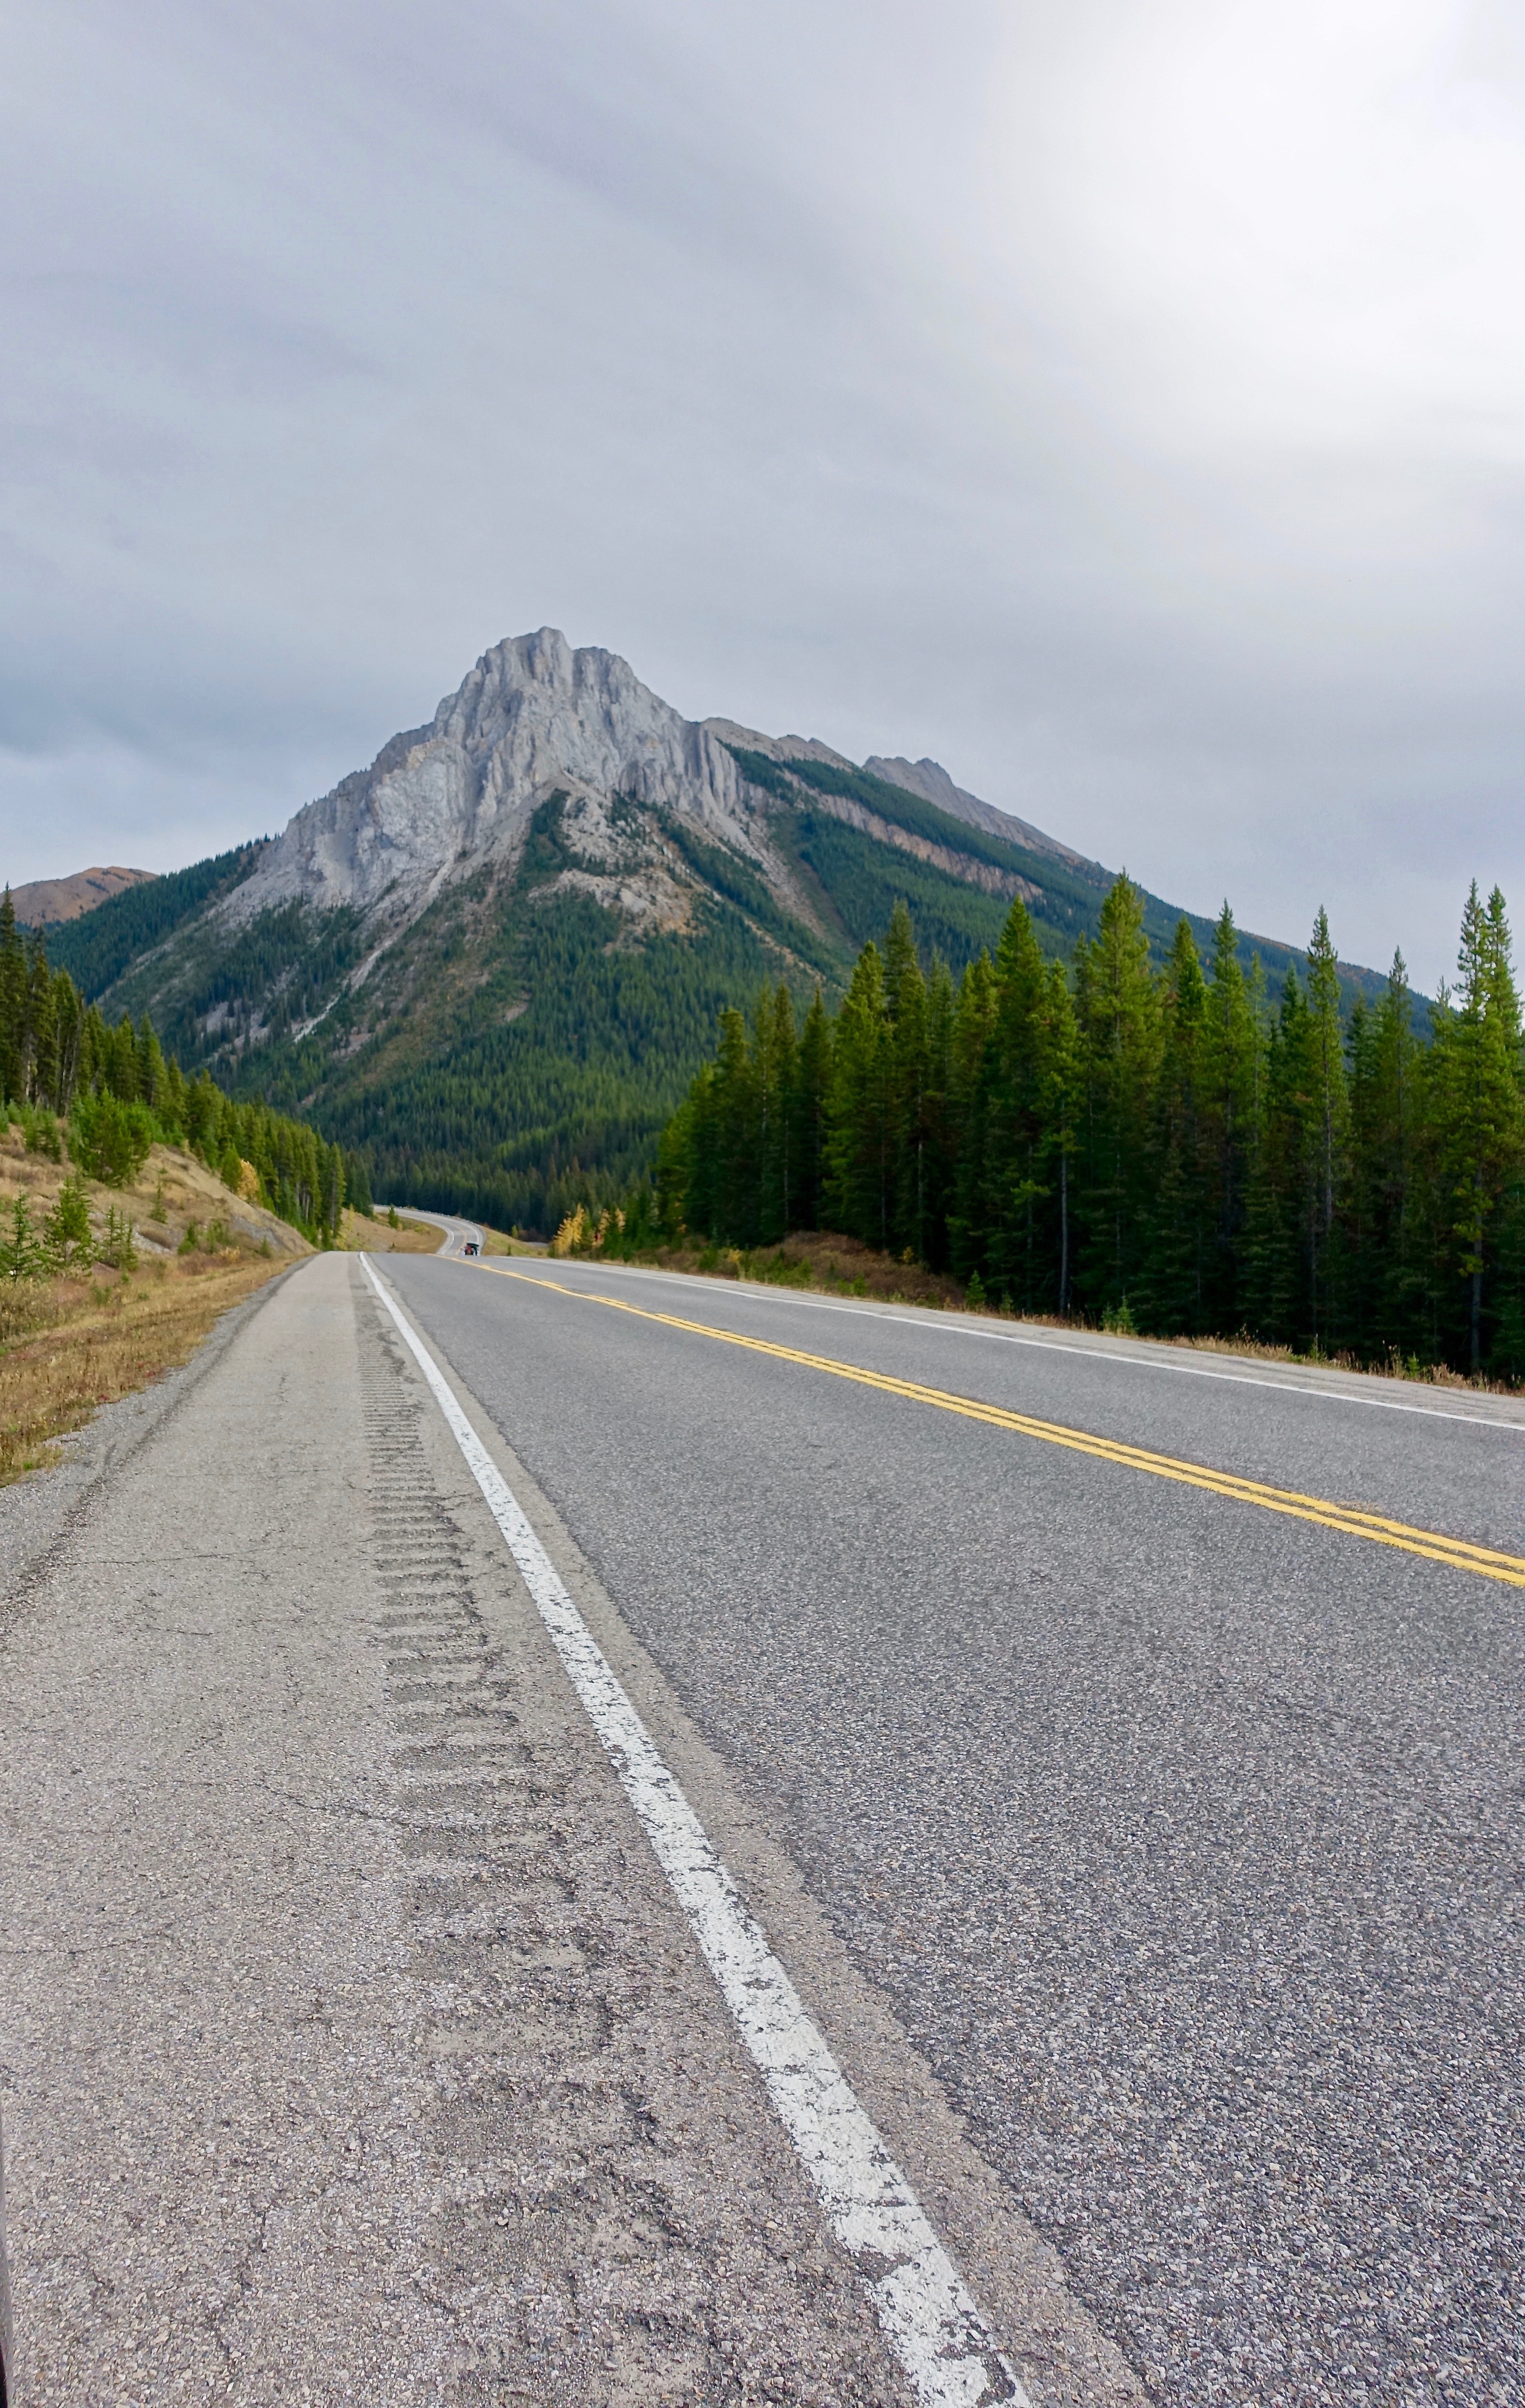
landscape, mountain, road, hill, perspective, highway, peak, mountain range, asphalt, transportation, distance, drive, lane, ridge, road trip, mountains, infrastructure, mountain pass, road surface, mountainous landforms, nonbuilding structure, controlled access highway